Central Northside

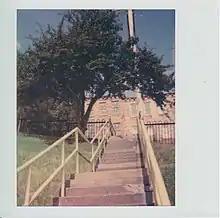
The O'Hern Street city steps connect residents to the Propel Northside charter school. Photo by Laura Zurowski.

Central Northside has seven city neighborhood borders with Perry South to the north, Fineview to the northeast, East Allegheny to the southeast, Allegheny Center to the south, Allegheny West to the southwest, Manchester to the west and California-Kirkbride to the northwest.